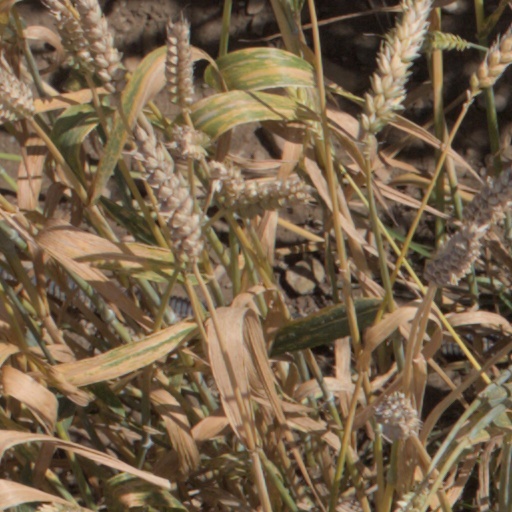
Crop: wheat